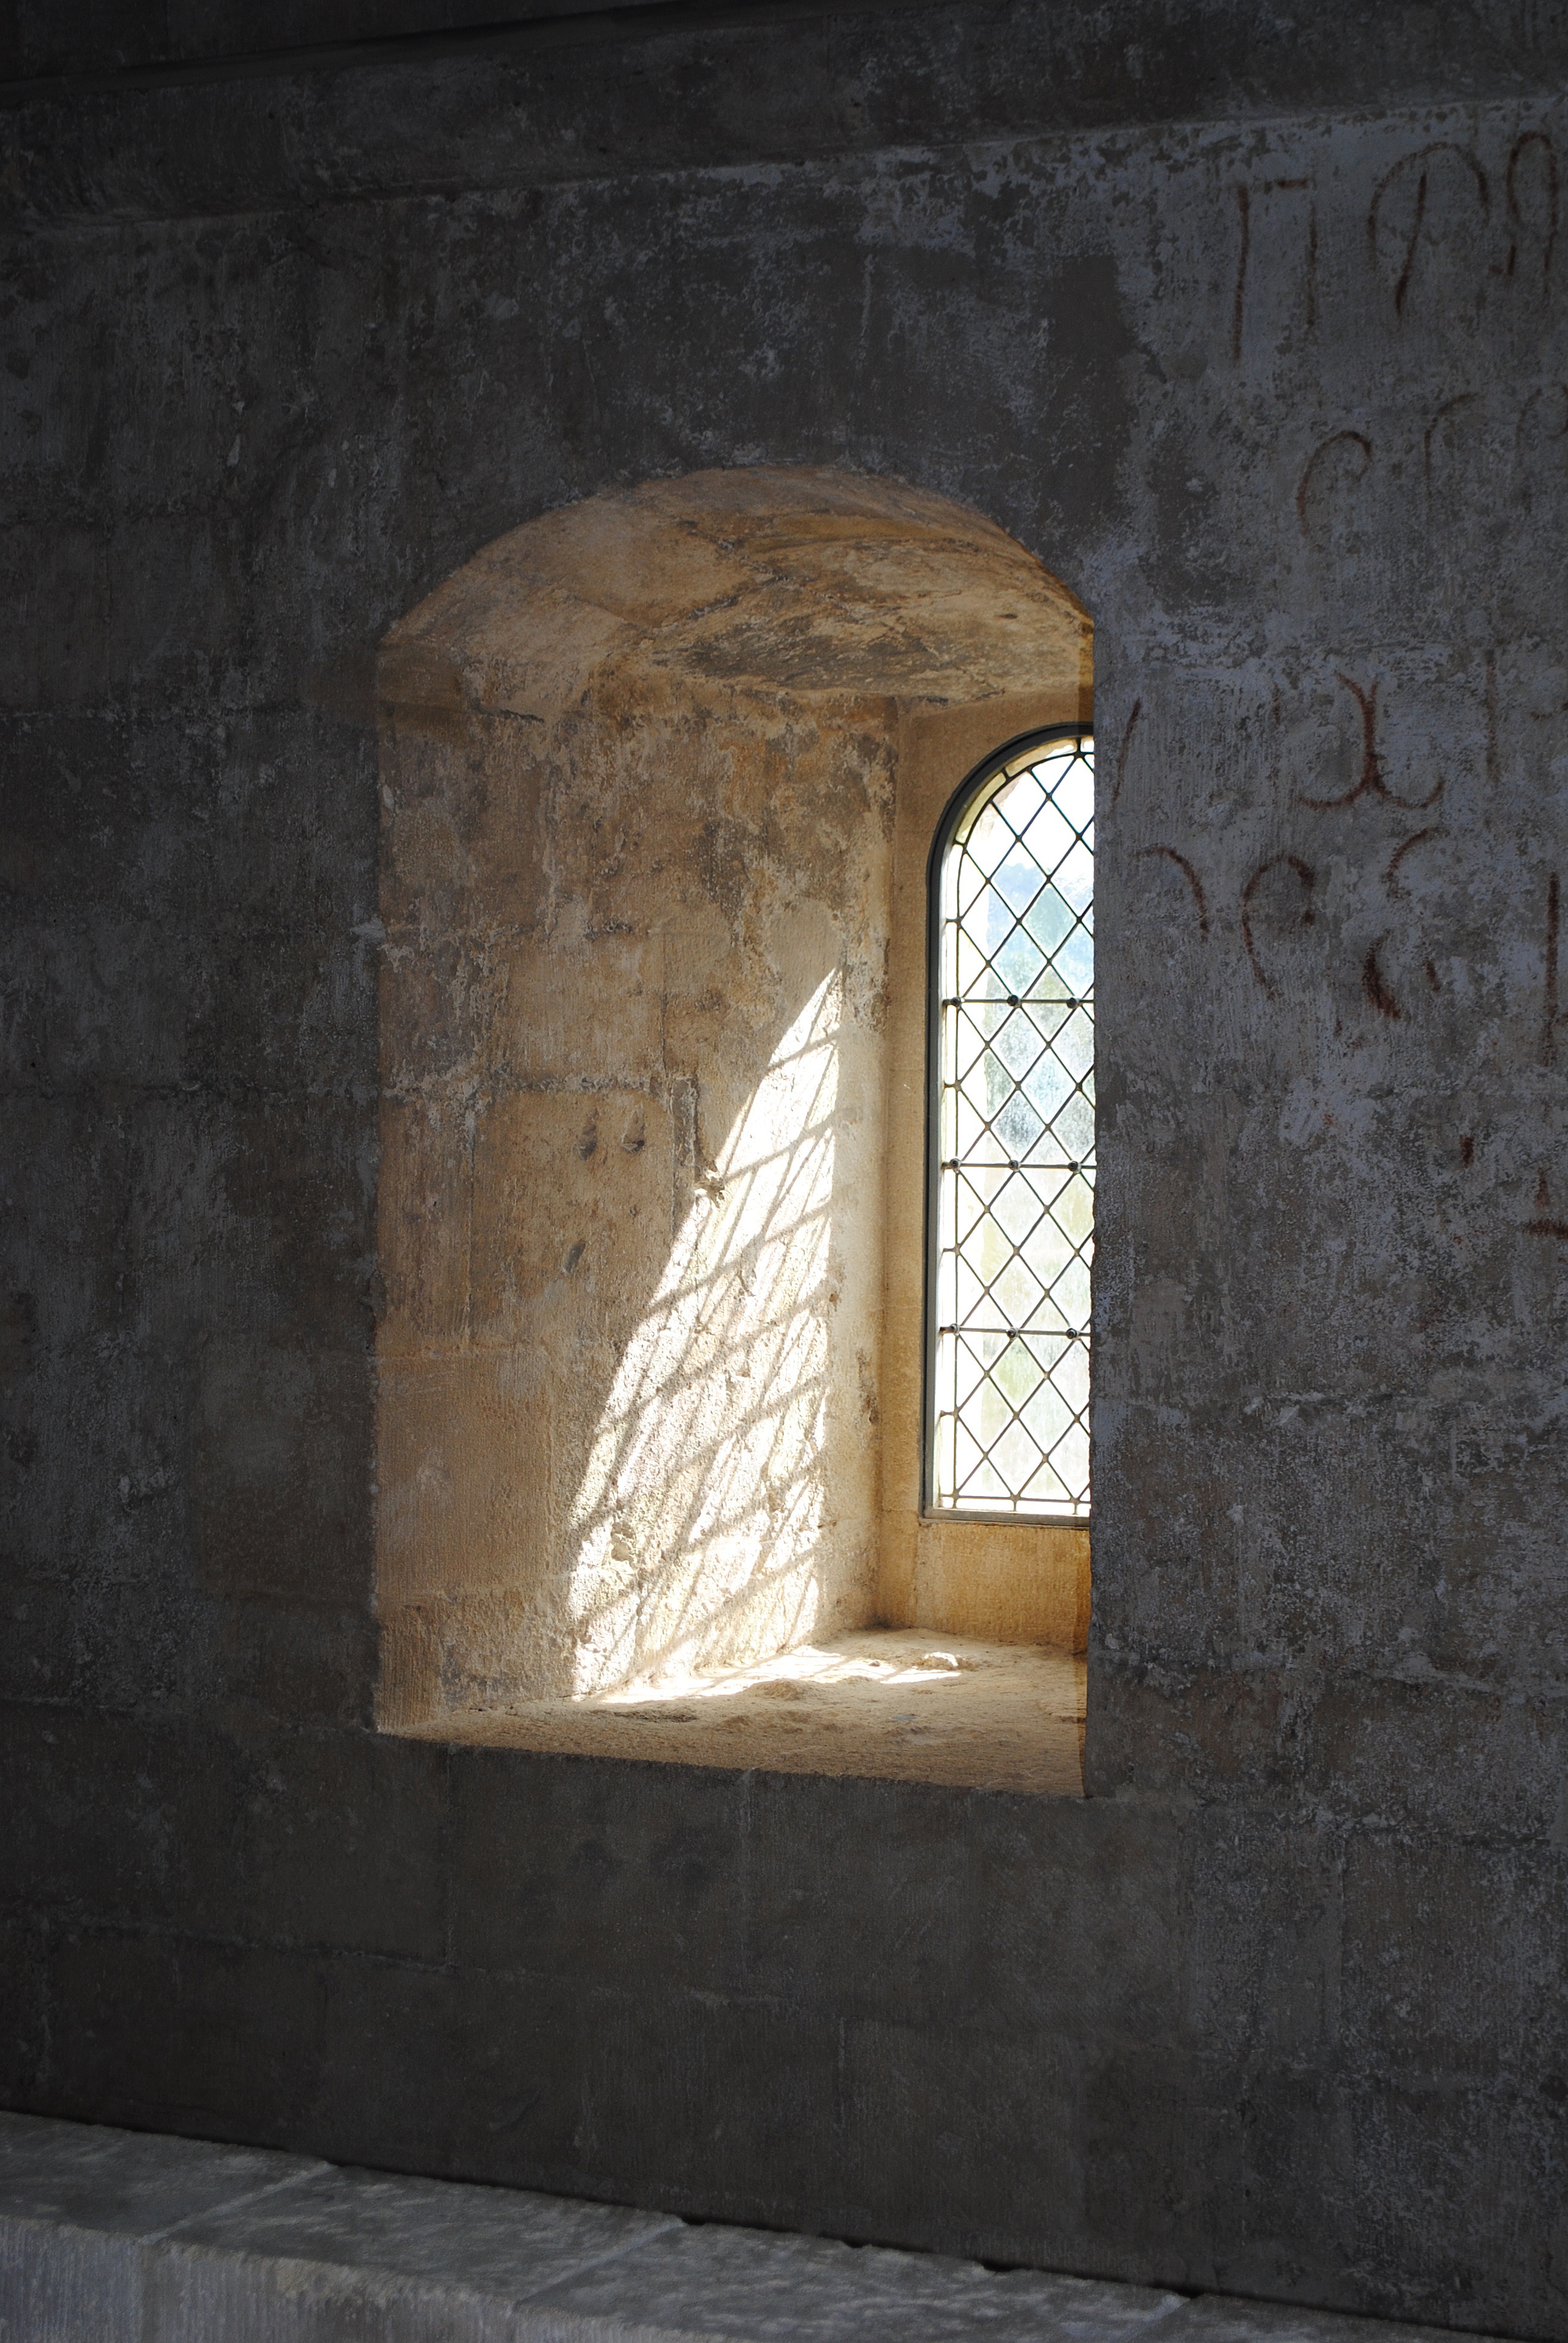
rock, light, architecture, structure, wood, house, window, wall, france, arch, column, church, brick, lighting, material, temple, monastery, abbey, romanesque, romanesque church, ancient history, silvacane